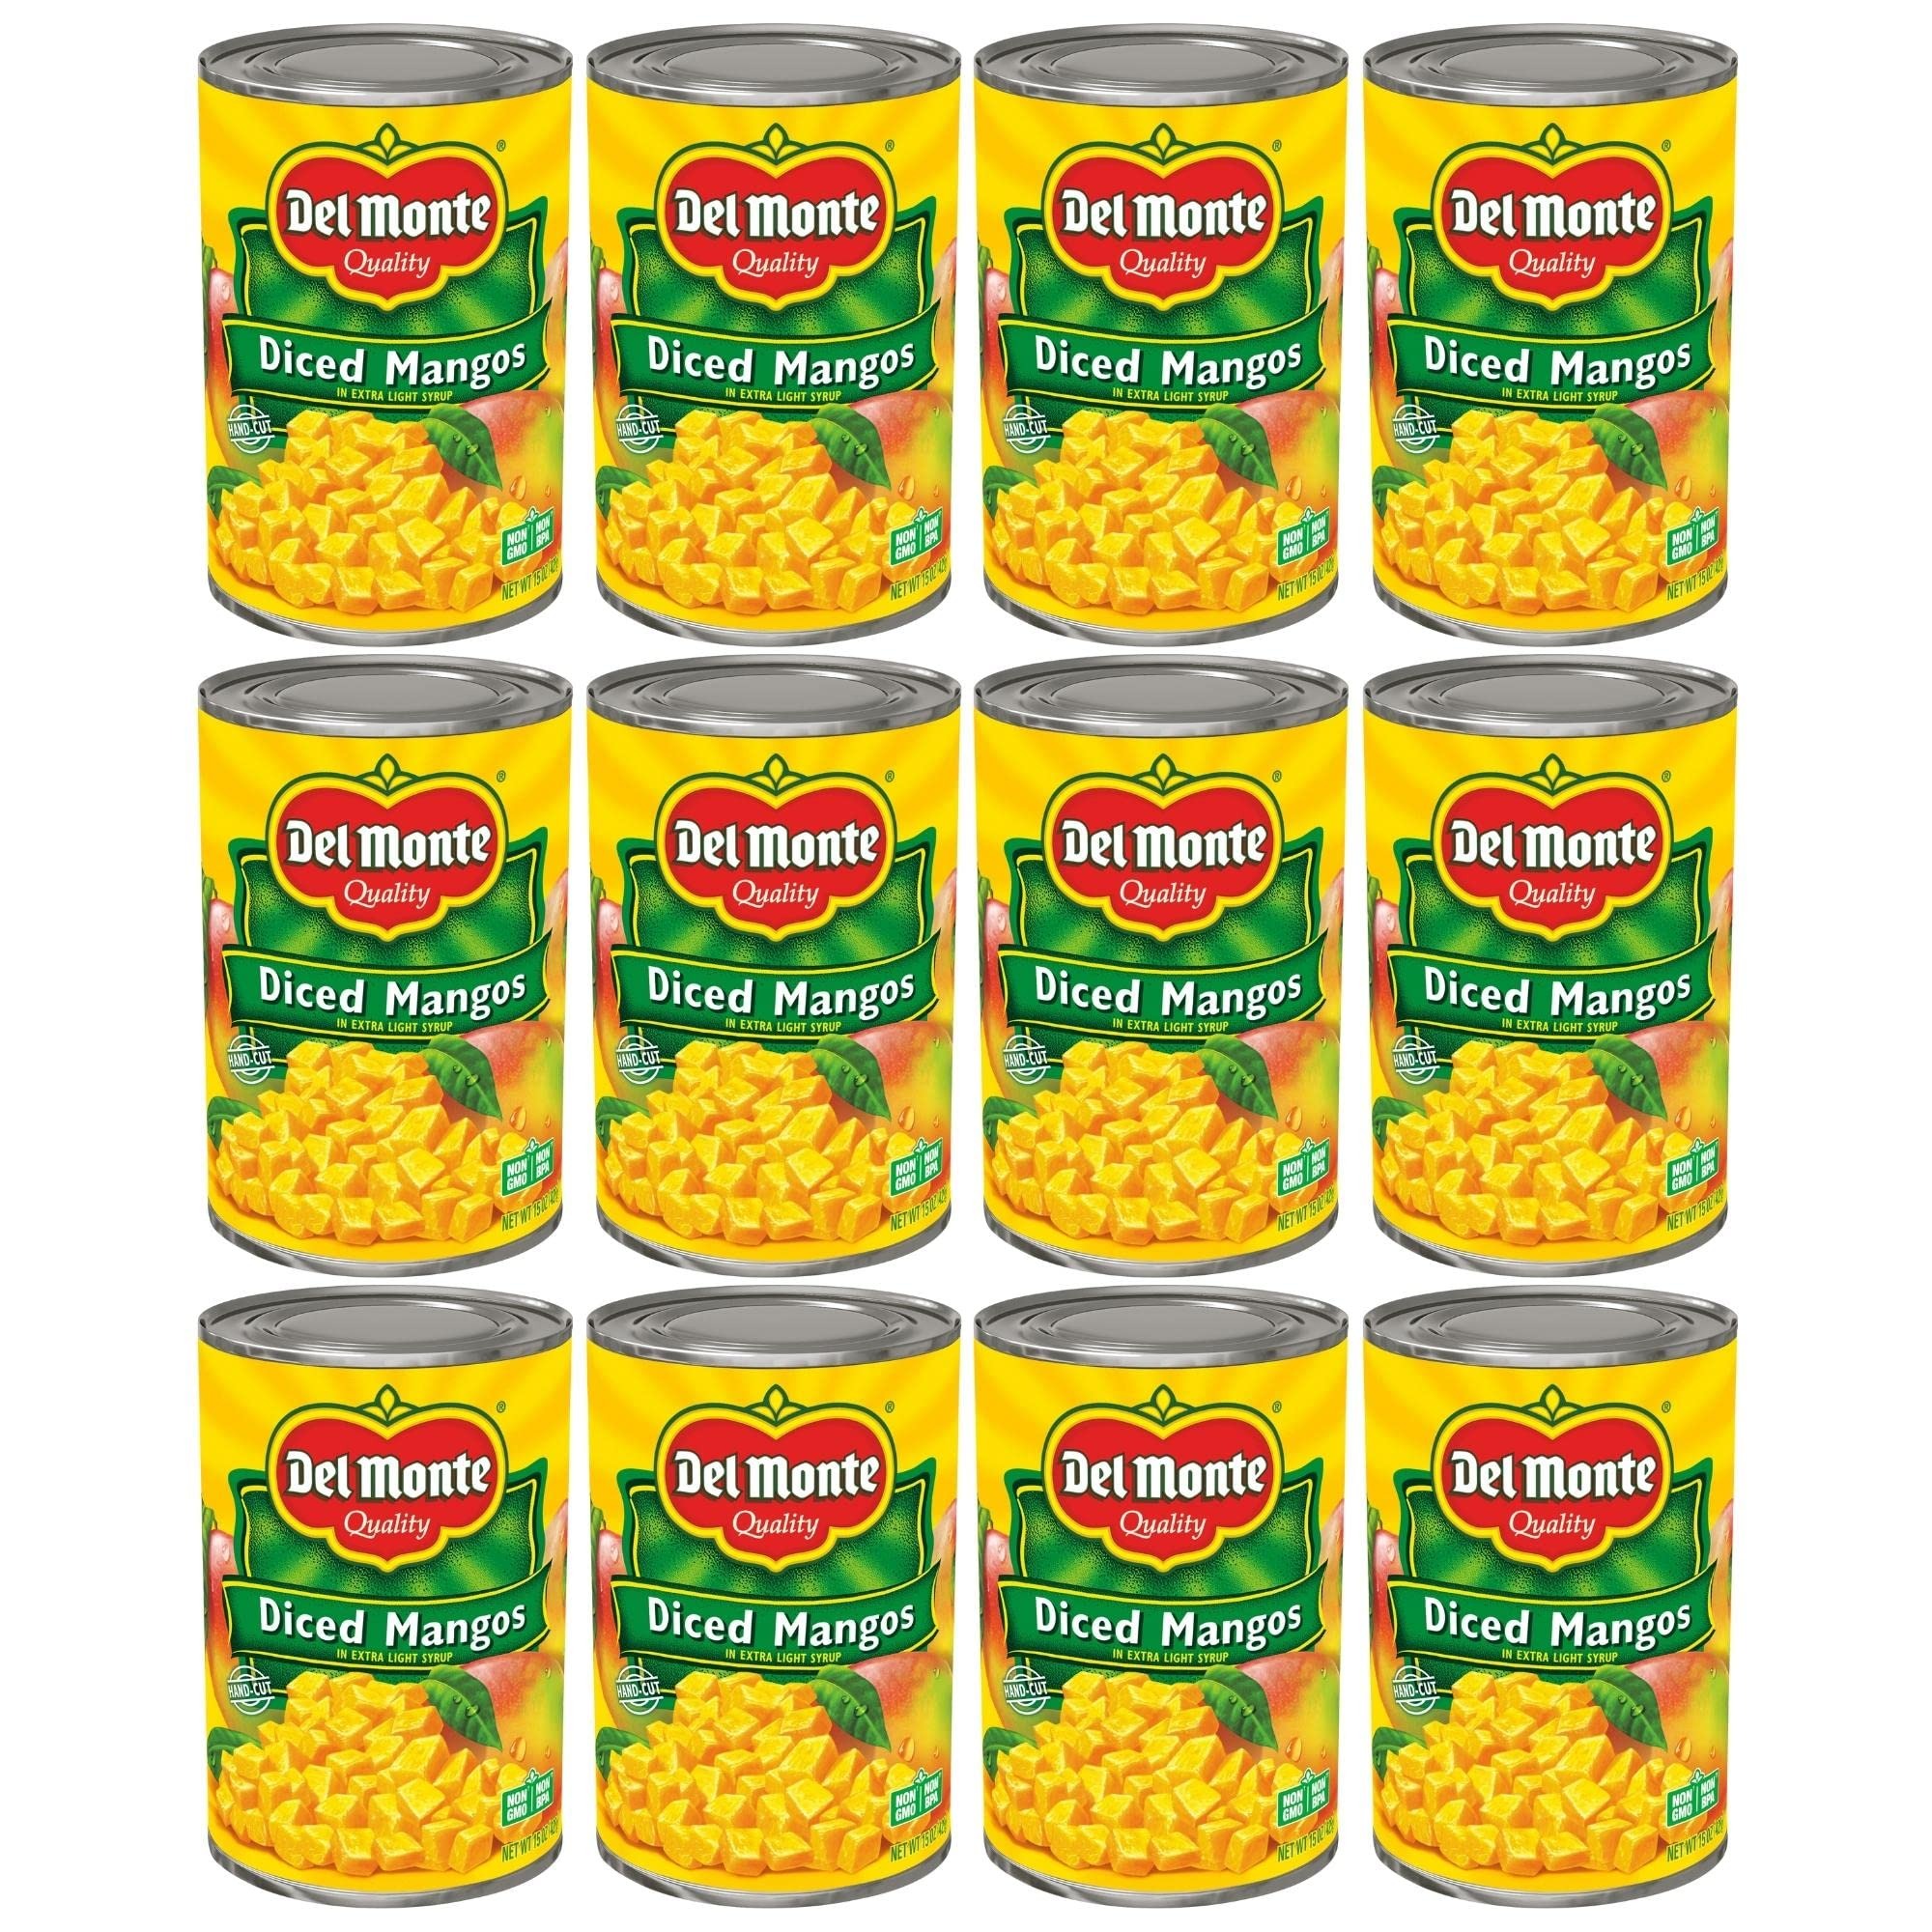
Item Name: Del Monte Diced Mango in Extra Light Syrup, Canned Fruit, 12 Pack, 15 oz Can, Yellow
Bullet Point 1: Twelve 15 oz cans of DEL MONTE Diced Mango in Extra Light Syrup
Bullet Point 2: Canned fruit offers a quick and easy way to have a fruit snack in just minutes
Bullet Point 3: Made with mangos picked and packed at the peak of ripeness and immersed in extra light syrup
Bullet Point 4: Non-GMO* canned fruit makes a great ready to eat fruit snack for busy nights
Bullet Point 5: Diced mango is ideal for fruit salad, fruit cocktail or mango salsa
Value: 180.0
Unit: Ounce

Price: 2.99